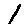
Label: 1